367th Training Support Squadron

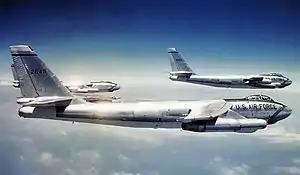
B-47Es of the 306th Bombardment Wing

The squadron was reactivated as a Strategic Air Command (SAC) Boeing B-29 Superfortress squadron at MacDill Air Force Base, Florida in 1948, where it began upgrading to the new Boeing B-50 Superfortress, an advanced version of the B-29 in 1950. It began receiving the first production models of the new Boeing B-47 Stratojet jet bomber in 1951 and despite initial difficulties, the Stratojet became the mainstay of the medium-bombing strength of SAC all throughout the 1950s. It began sending its B-47s to AMARC at Davis–Monthan in 1963 when the aircraft was deemed no longer capable of penetrating Soviet airspace. The squadron was not operational after 3 January 1963.